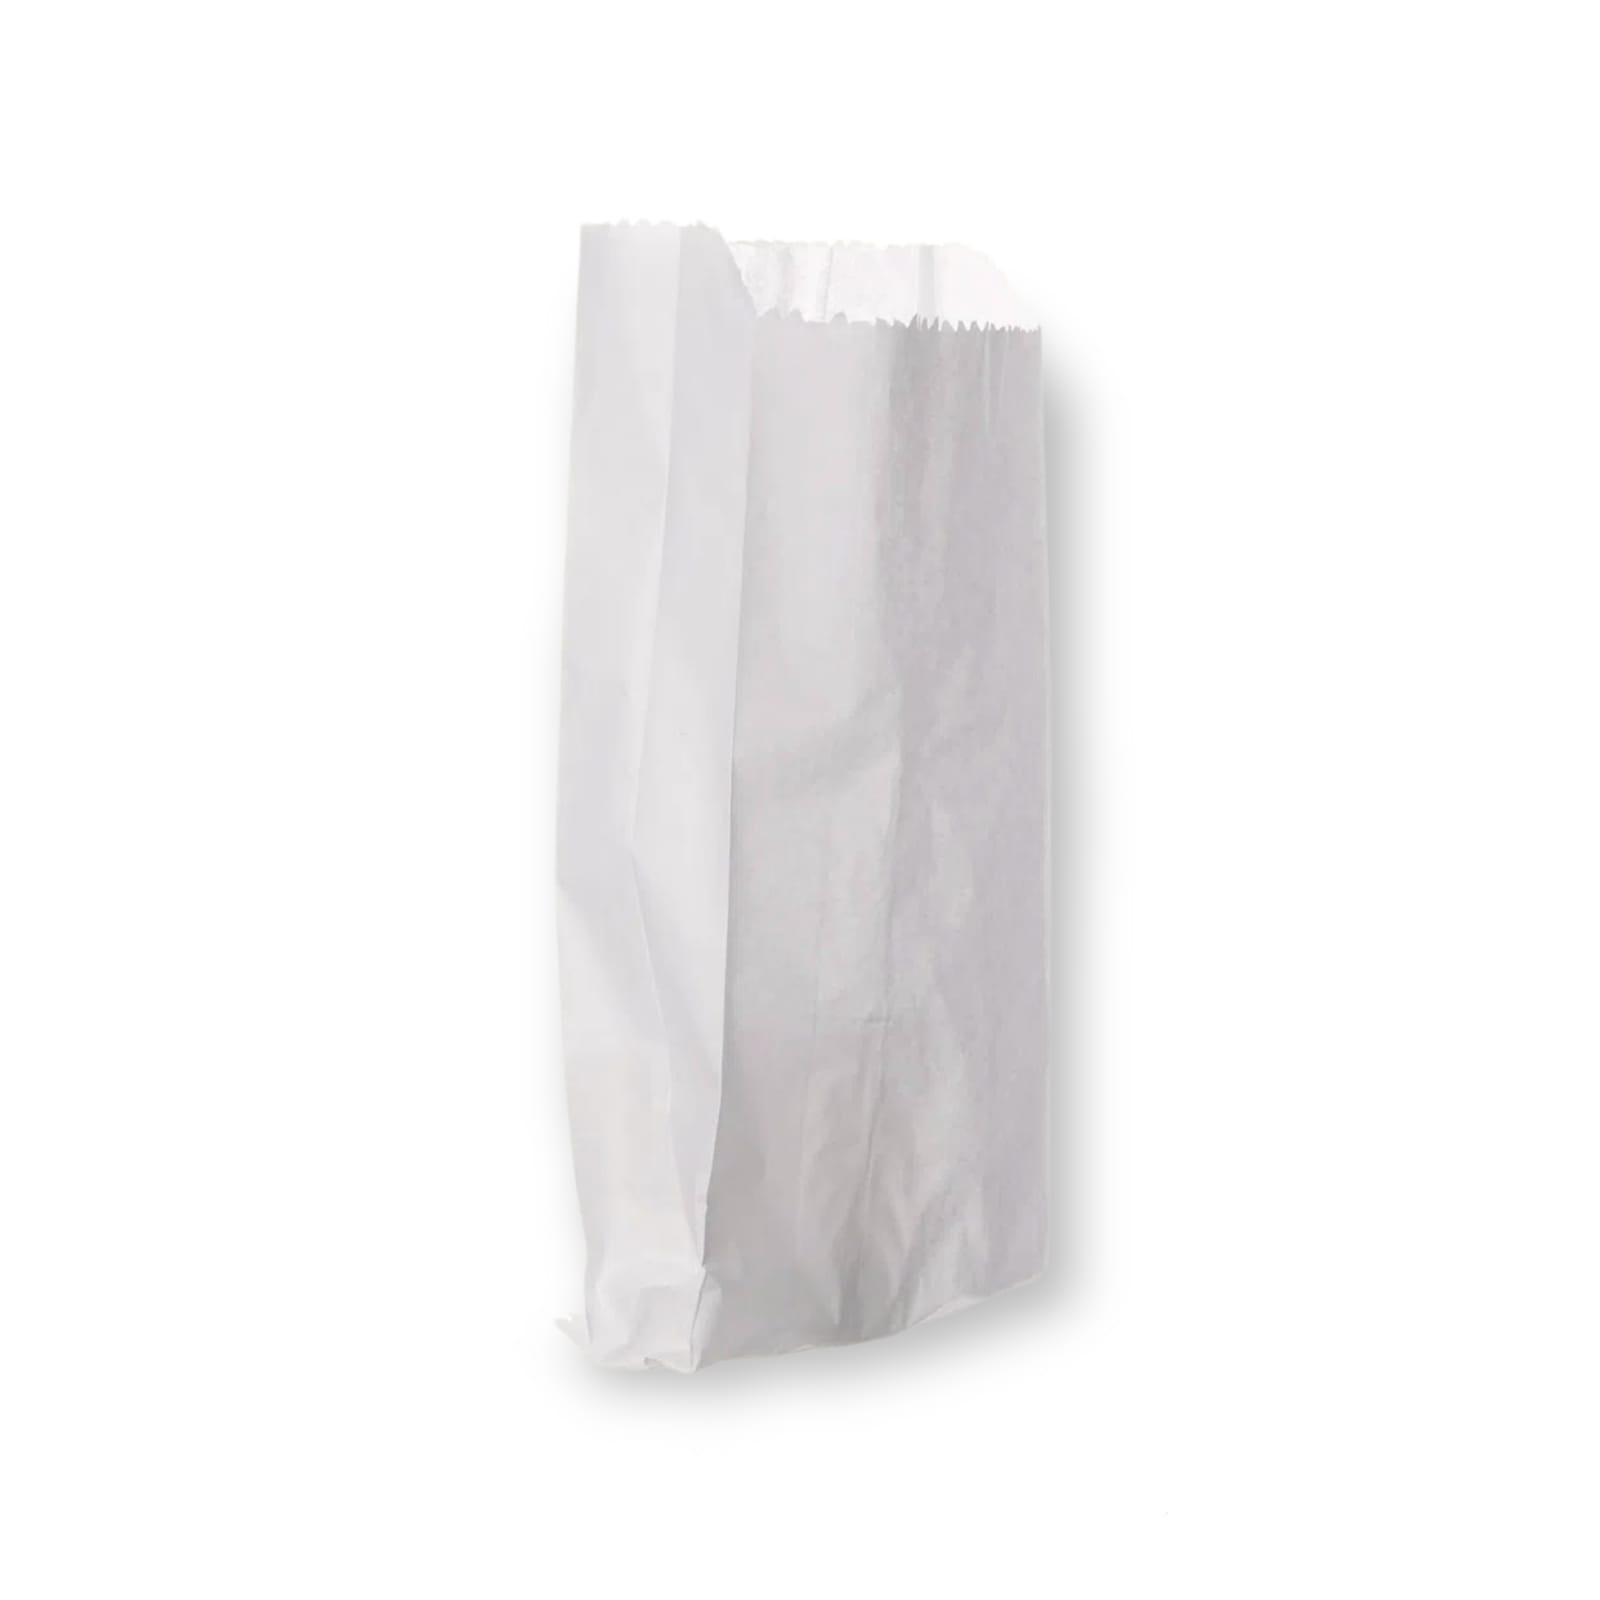
Saco Kraft Branco 10KG Embale Bem c/500 un
Saco Kraft branco com muitas possibilidades de uso. Muito utilizado por estabelecimentos como: Delivery, Padaria, Salgaderias e muito mais. Ele ajuda a manter seus produtos quentes por mais tempo, facilita na hora do transporte, e distribui sua mercadoria com uma melhor aparência no momento da entrega aos clientes, gerando mais credibilidade. Material: Kraft 30 gramas 100% celulose Medidas aberto: 59 x 54cm Medidas fechado: 21 x 52cm Embalagem: 1 pacote com 500 unidades individuais. *Imagens Meramentes Ilustrativas Dúvidas sobre o produto ? Fale conosco clicando aqui que iremos te ajudar!
Brand: Embale Bem
Category: Business & Industrial > Retail > Paper & Plastic Shopping Bags